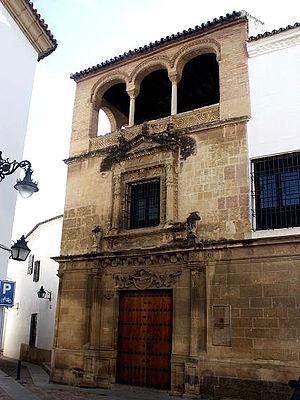
Le palais des Villalones, aussi appelé palais de Orive, est un ancien palais Renaissance situé plaza de Orive dans le quartier de San Andrés-San Pablo de Cordoue. Le bâtiment, œuvre de l'architecte Hernán Ruiz II, a été bâti en 1560. Il s'agit du plus bel exemple d'architecture civile cordobane de la Renaissance. Ce palais est le siège actuel de la Fonction de la Culture de la Mairie de Cordoue, qui a réhabilité des salles pour des expositions temporaires d'auteurs contemporains.